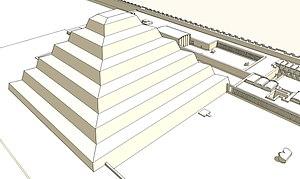
Vue générale de la pyramide de Djoser. For commercial purpose, I'd like to be notified.
Le complexe funéraire de Djéser, édifié sous le règne du roi Djéser, se situe à Saqqarah, en Égypte. Il est, dans l'histoire de l'architecture égyptienne, le second ouvrage édifié en pierre de taille. Il marque une évolution importante de l'architecture monumentale. En effet, le tombeau du roi prend, pour la première fois et après de multiples modifications, la forme d'une pyramide. Cette innovation marque la naissance d'un nouveau type de sépulture. Les éléments cultuels ainsi que l'enceinte à redans représentent l'aboutissement d'une architecture évoluant depuis la IIᵉ dynastie.
Franck Monnier, né en 1974 à Aulnoye-Aymeries, est un égyptologue français.